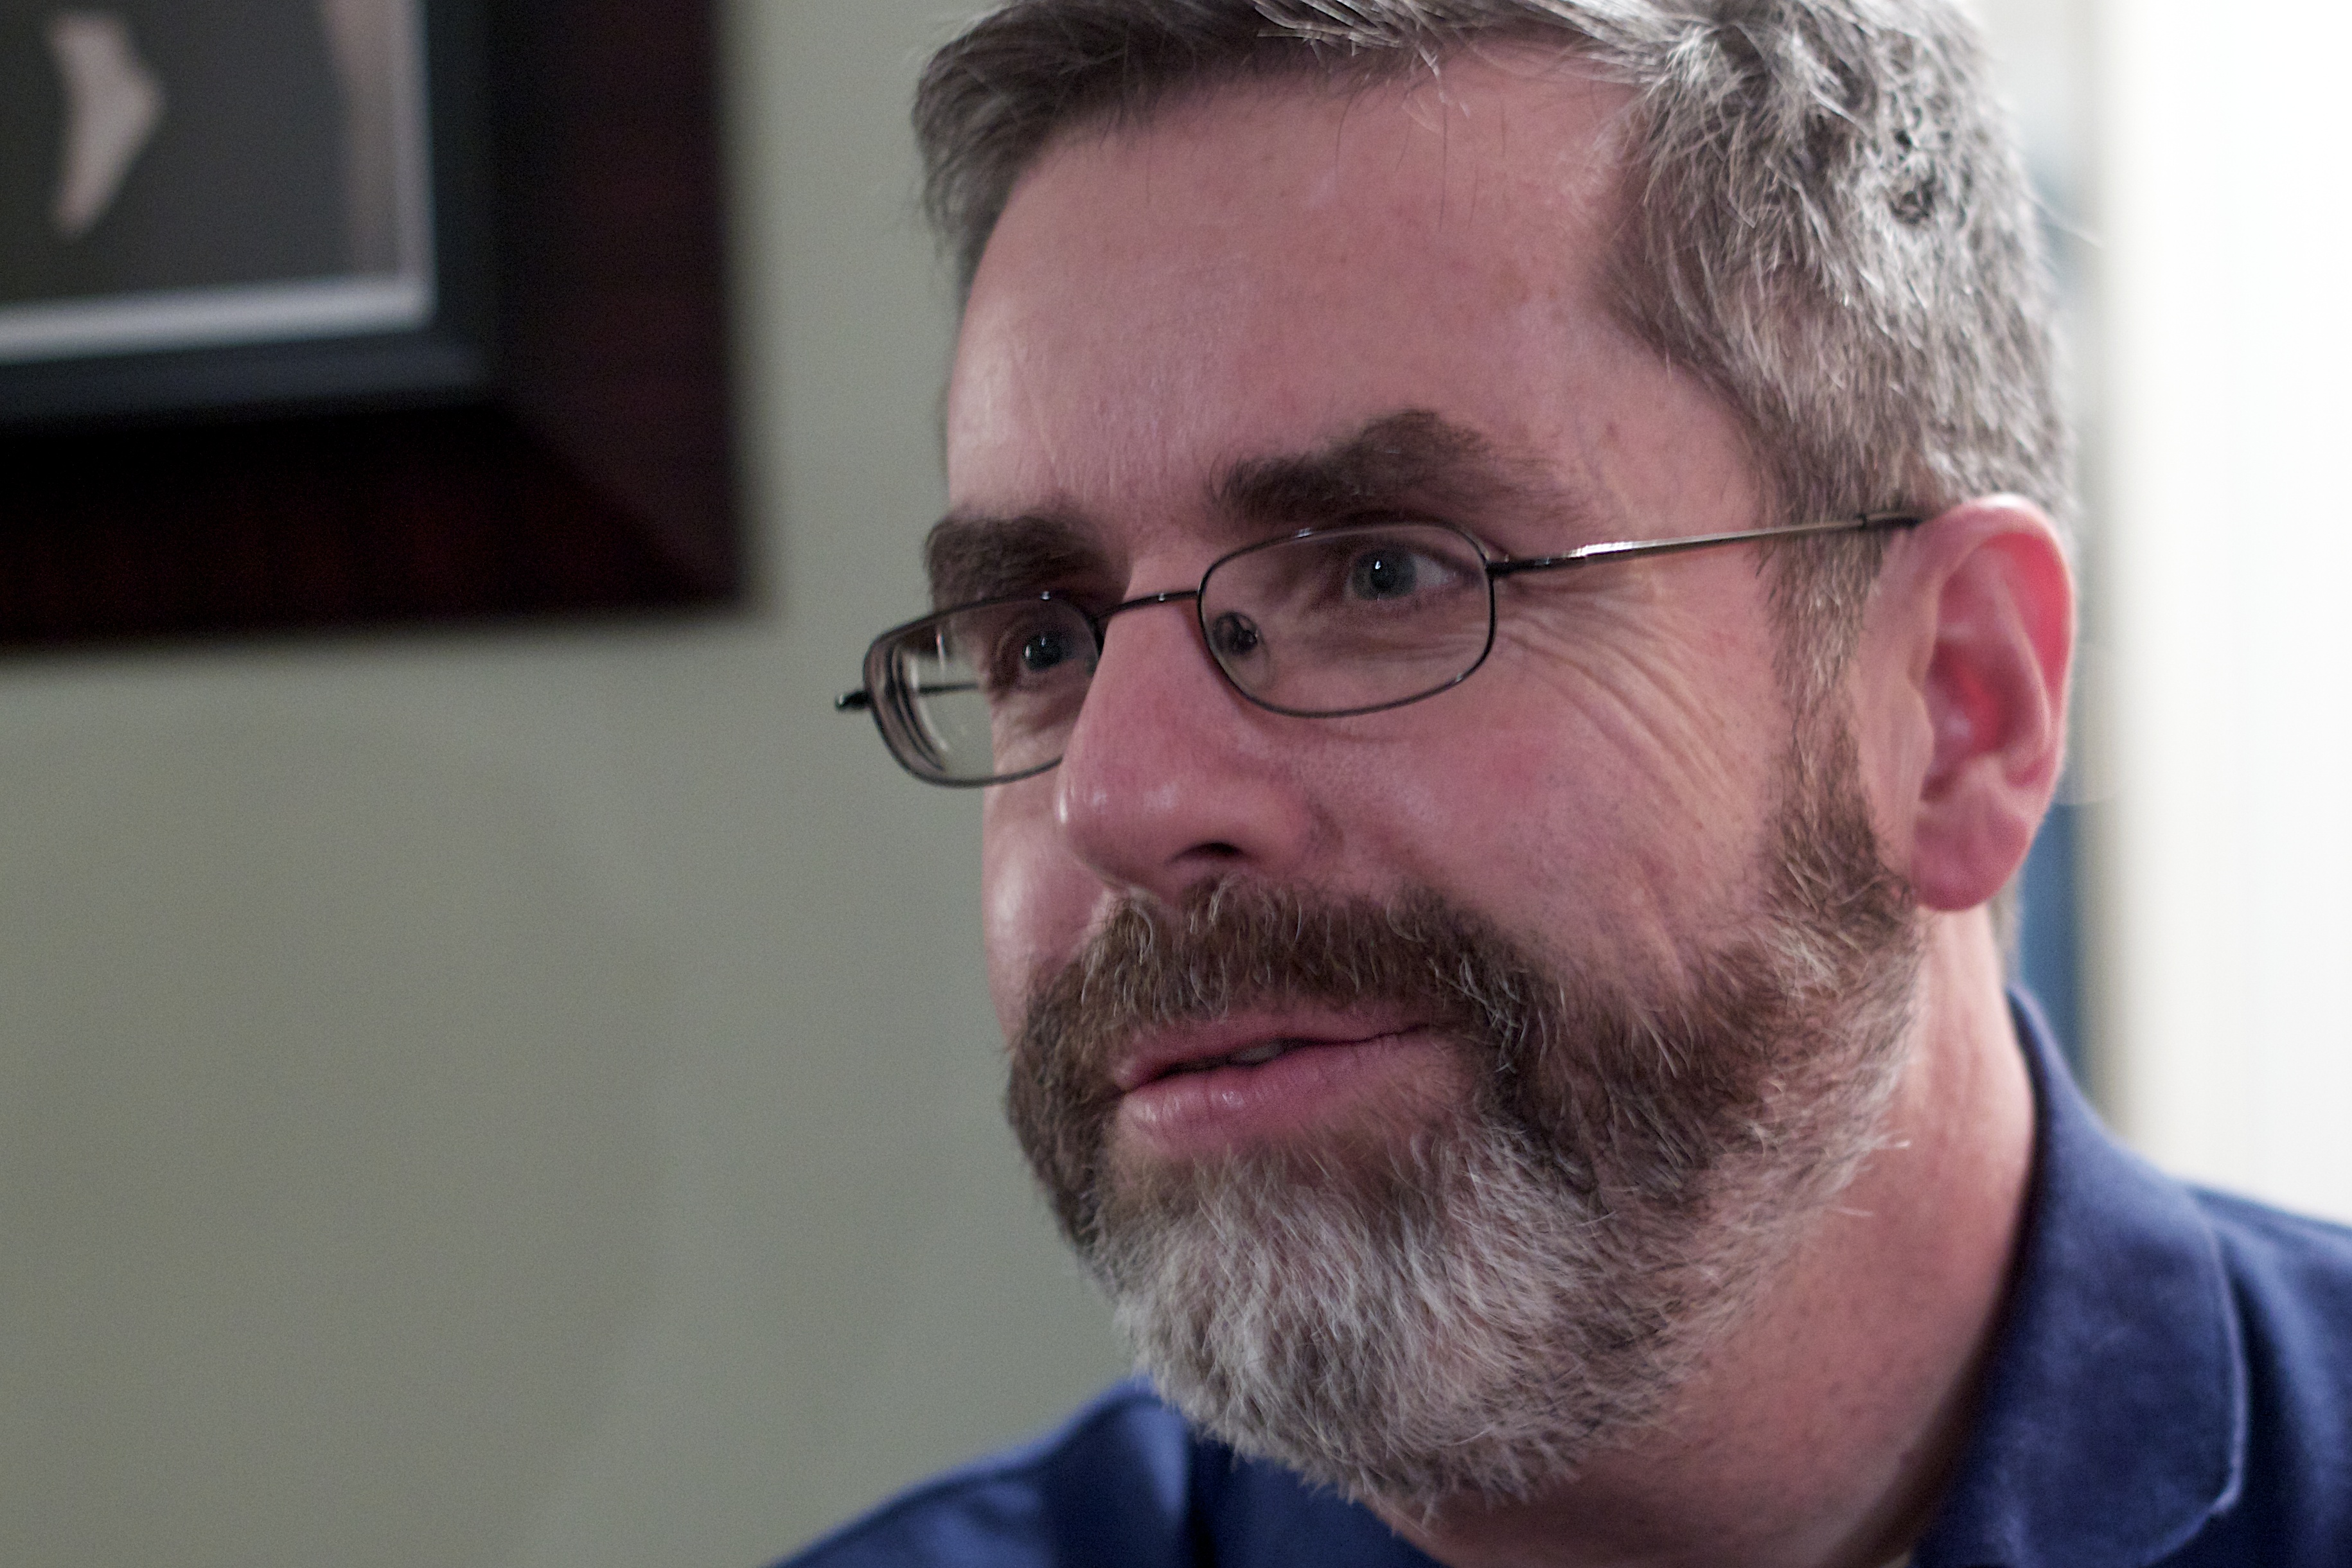
person, hair, hairstyle, beard, nose, glasses, moustache, odyssey, hurleylounge, facial hair